John Barker (ballet)

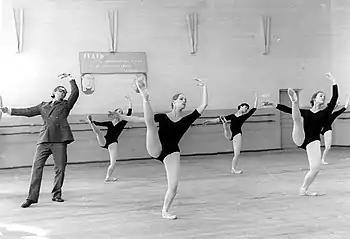
John Barker teaching développé ballotté effacé devant at the Tashkent Choreographic School in Tashkent, Uzebekistan, circa 1972.

John Barker was an American dancer, ballet teacher and translator. He was a leading authority in the West on the Soviet method of teaching classical dance, and the first American to be allowed to teach the method in Russia. He was the official translator, into English, of the textbook of the Leningrad Choreographic School (the Vaganova Academy).